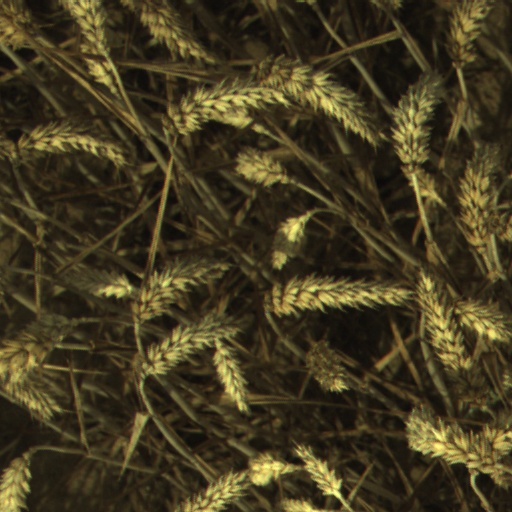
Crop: wheat